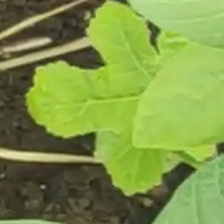
Weed species: Little_Mallow(Malva parviflora)